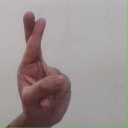
अक्षर: र